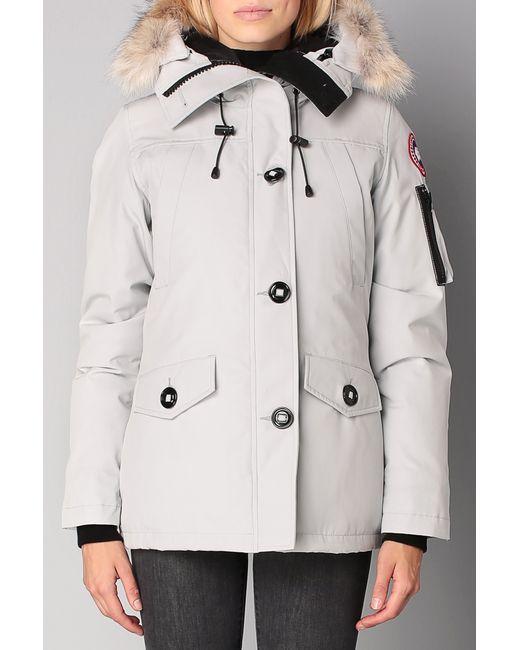
pelzkragen weiße Winterjacke schwarze Knöpfe